Hermann Bollé

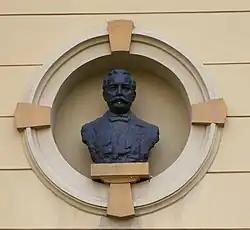
Bust of Bollé in Republic of Croatia Square

Hermann Bollé (18 September 1845 – 17 April 1926) was an Austro-Hungarian architect of Franco-German origin who practiced in Croatia (Zagreb and Slavonia), as well as in Serbia.